Halimah Yacob

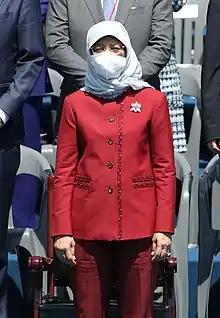

Halimah was sworn in as the President of Singapore on 14 September 2017 at The Istana. She became Singapore's first female president and the first Malay president in 47 years. In her role, she was also appointed "ex officio" as chancellor of both the NUS and Nanyang Technological University.